Oasia Hotel

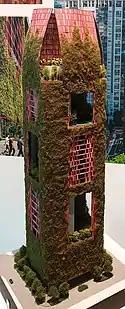
Oasia Hotel Downtown scale model.

There are two Oasia Hotels in Singapore, owned by Far East Hospitality Management.